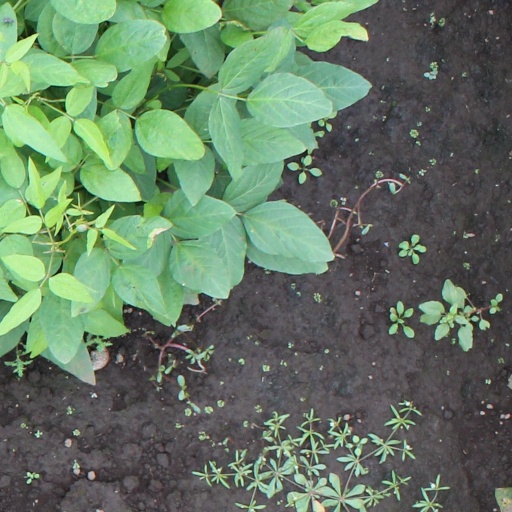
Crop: soybean